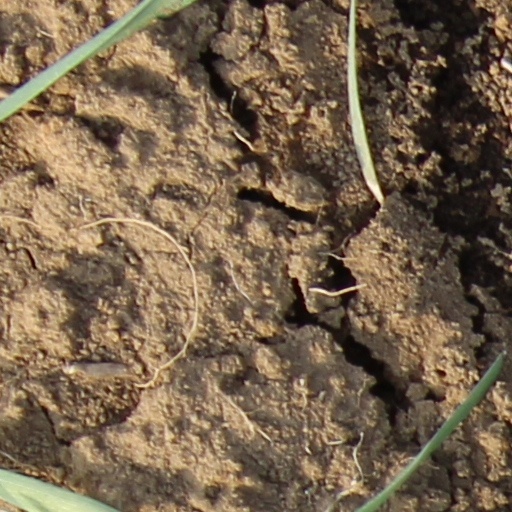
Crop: wheat